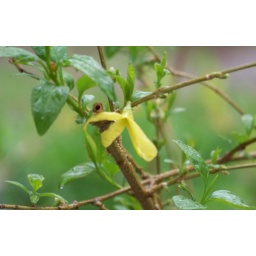
Another yellow flower on the bush by my house. I think they were enjoying the rain.